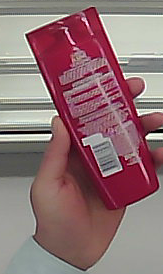
Product: loreal_shampoo